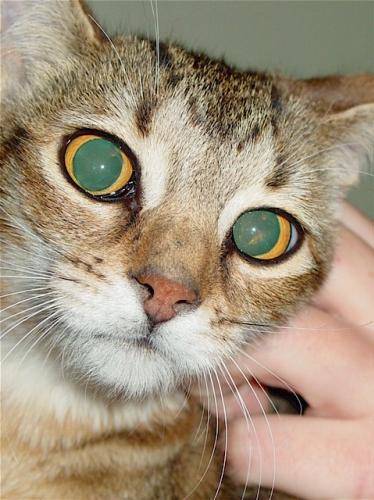
Label: cat